Halo 4 Original Soundtrack

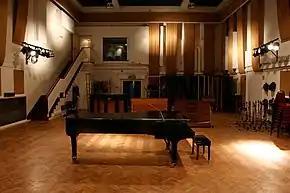
Parts of "Halo 4"s score were recorded at Abbey Road Studios.

Recording of much of the soundtrack took place at Abbey Road Studios and Angel Recording Studios, both situated in London, United Kingdom. Davidge and his production team enlisted the 50-piece Chamber Orchestra of London, as well as 26 male and female vocalists and other performers.